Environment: real
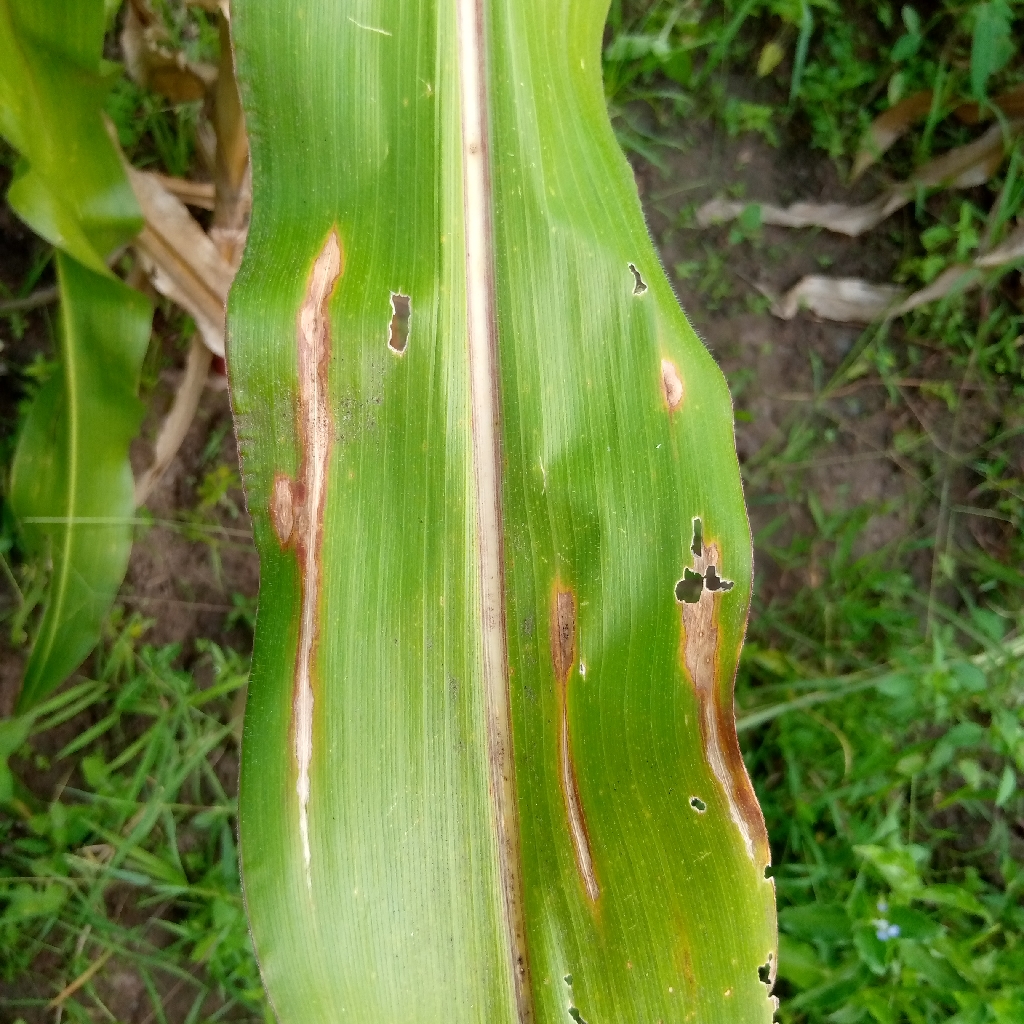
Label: northern_corn_leaf_blight